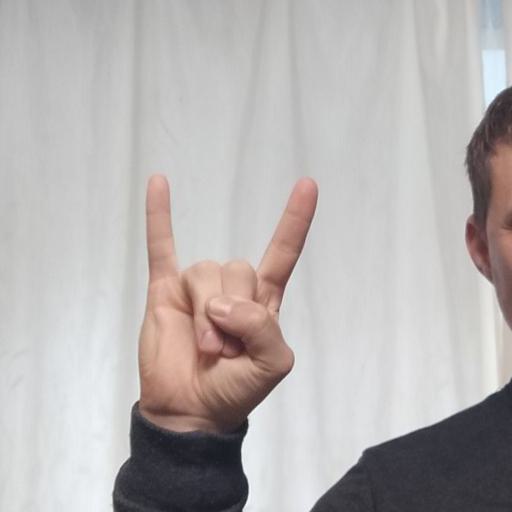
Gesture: rock